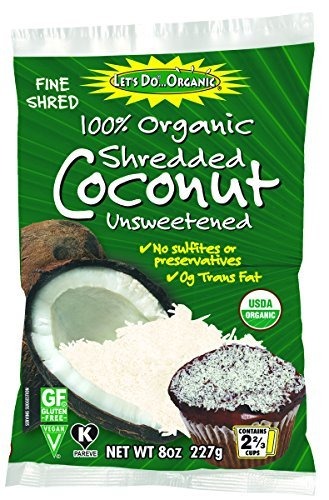
Item Name: Let's Do Organic 100% Organic Unsweetened Shredded Coconut, 8 Ounce (Pack of 6) by Native Forest
Value: 48.0
Unit: Ounce

Price: 3.74